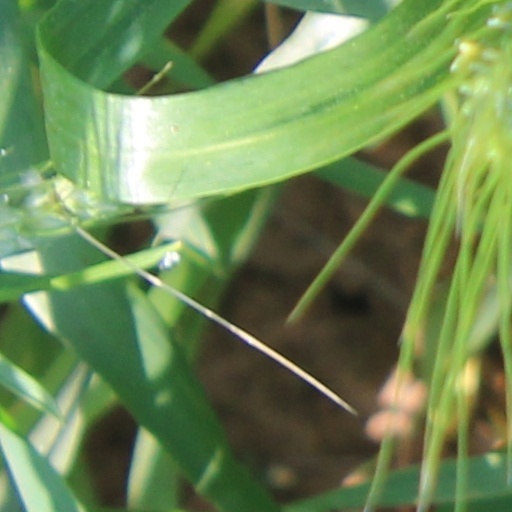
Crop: wheat